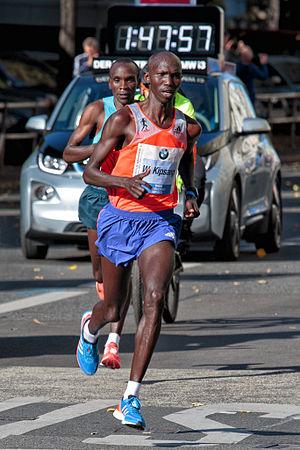
Le Marathon de Berlin de 2013 est la 40ᵉ édition du Marathon de Berlin, en Allemagne, qui a eu lieu le dimanche 29 septembre 2013. C'est le quatrième des World Marathon Majors à avoir lieu en 2013. Le Kényan Wilson Kipsang Kiprotich remporte la course masculine et établit un nouveau record du monde avec un temps de 2 h 3 min 23 s. Sa compatriote Florence Kiplagat s'impose chez les femmes en 2 h 21 min 13 s.